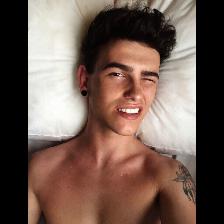
Label: Human